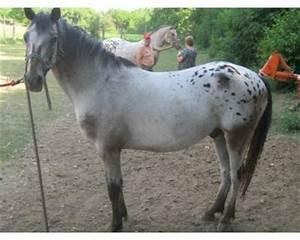
horse